Tut Imlay

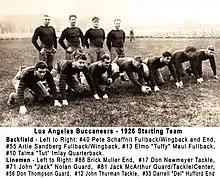

Talma W. "Tut" Imlay (March 20, 1902 – March 20, 1976) was an American football player who played two seasons in the National Football League (NFL) in 1926 and in 1927. During those two years, Tut played for the Los Angeles Buccaneers and the New York Giants. In 1927, Tut won an NFL Championship with the Giants. In 1926, Imlay earned 1st Team All-NFL honors by the "Green Bay Press-Gazette".